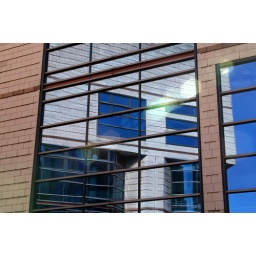
Reflections of Birmingham in the glass wall of the ICC